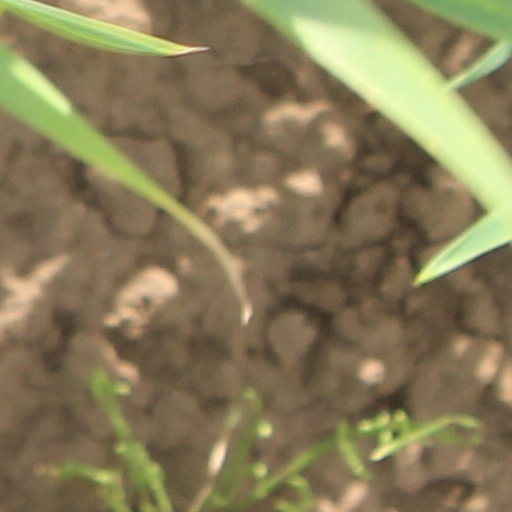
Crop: wheat